Northern Bank robbery

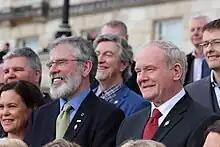
Photograph of two smiling men in crowd

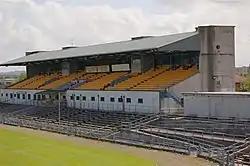
Roger Casement Park in 2007

Although the Police Service of Northern Ireland (PSNI) initially refused to be drawn as to who might be involved, several commentators, including journalist Kevin Myers writing in "The Daily Telegraph", quickly blamed the Provisional Irish Republican Army (IRA). One senior police officer quoted in "The Guardian" newspaper said: "This operation required great expertise and coordination, probably more than the loyalist gangs possess".